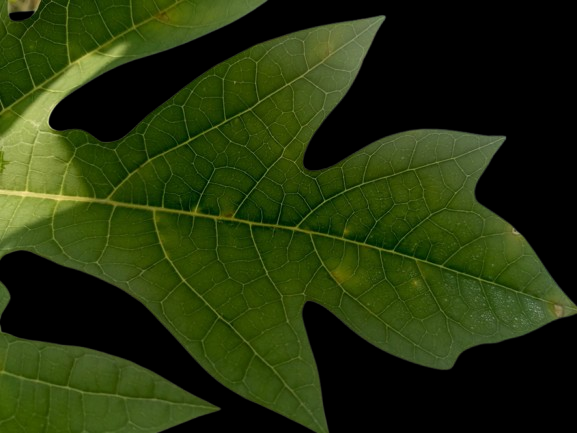
Crop: Papaya
Label: Pathogen_symptoms